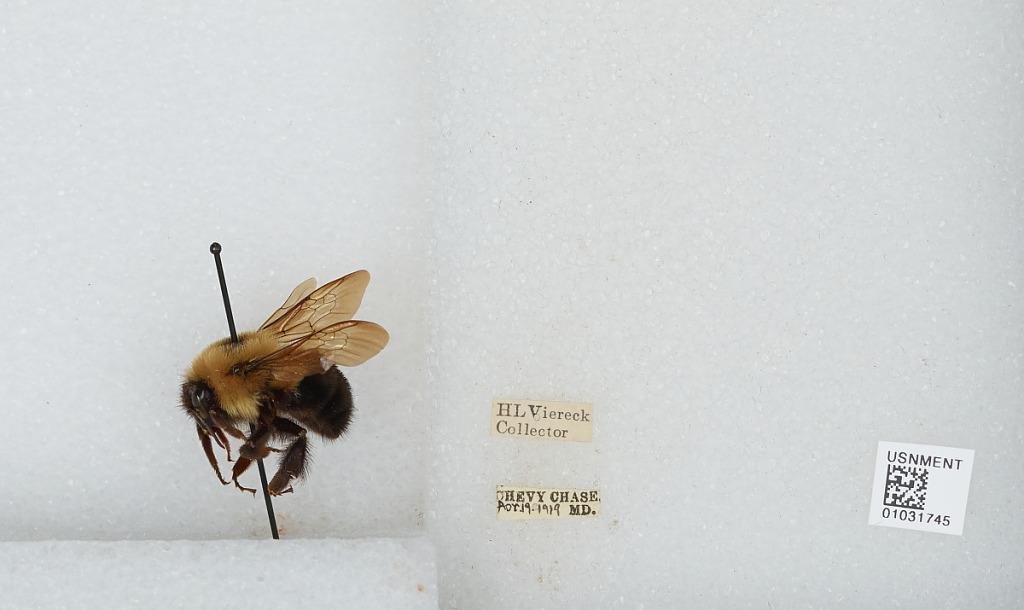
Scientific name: Bombus (Pyrobombus) perplexus Cresson
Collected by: H. Viereck
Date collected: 1919-4-19
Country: United States
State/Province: Maryland
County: Montgomery
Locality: Chevy Chase
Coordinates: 38.9712, -77.0764